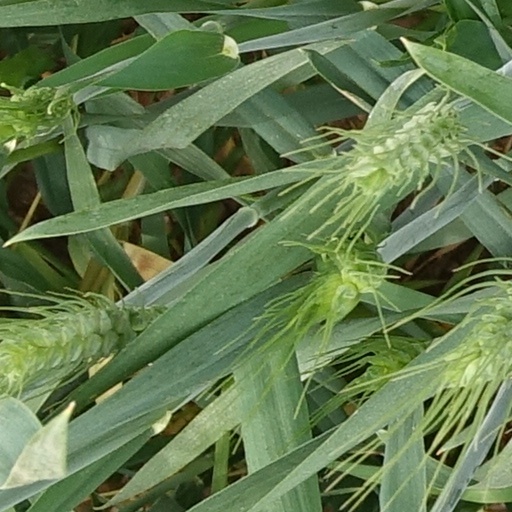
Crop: wheat